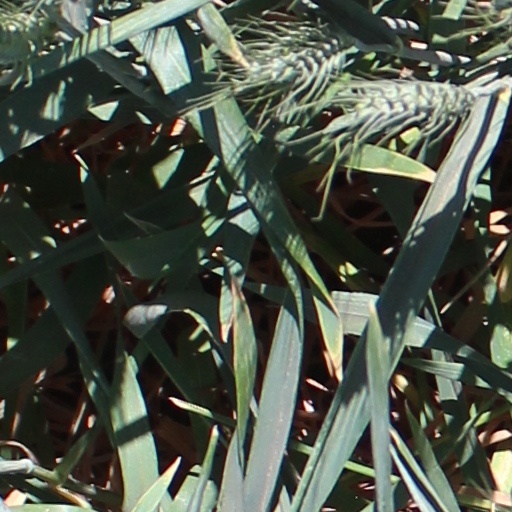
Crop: wheat